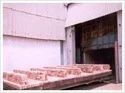
Label: Heat_Treatment